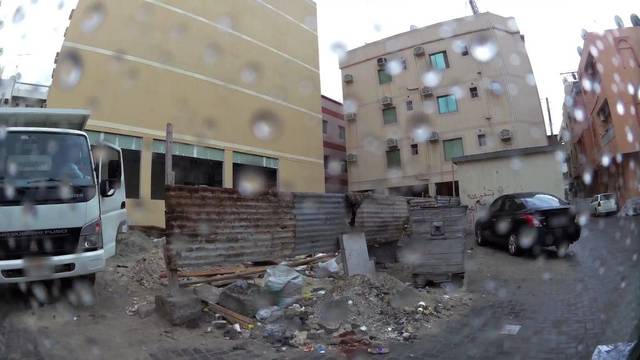
Region: Bahrain
Coordinates: 26.232, 50.593